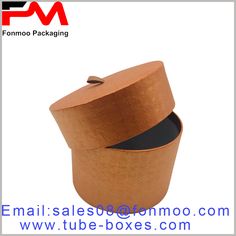
Label: cardboard